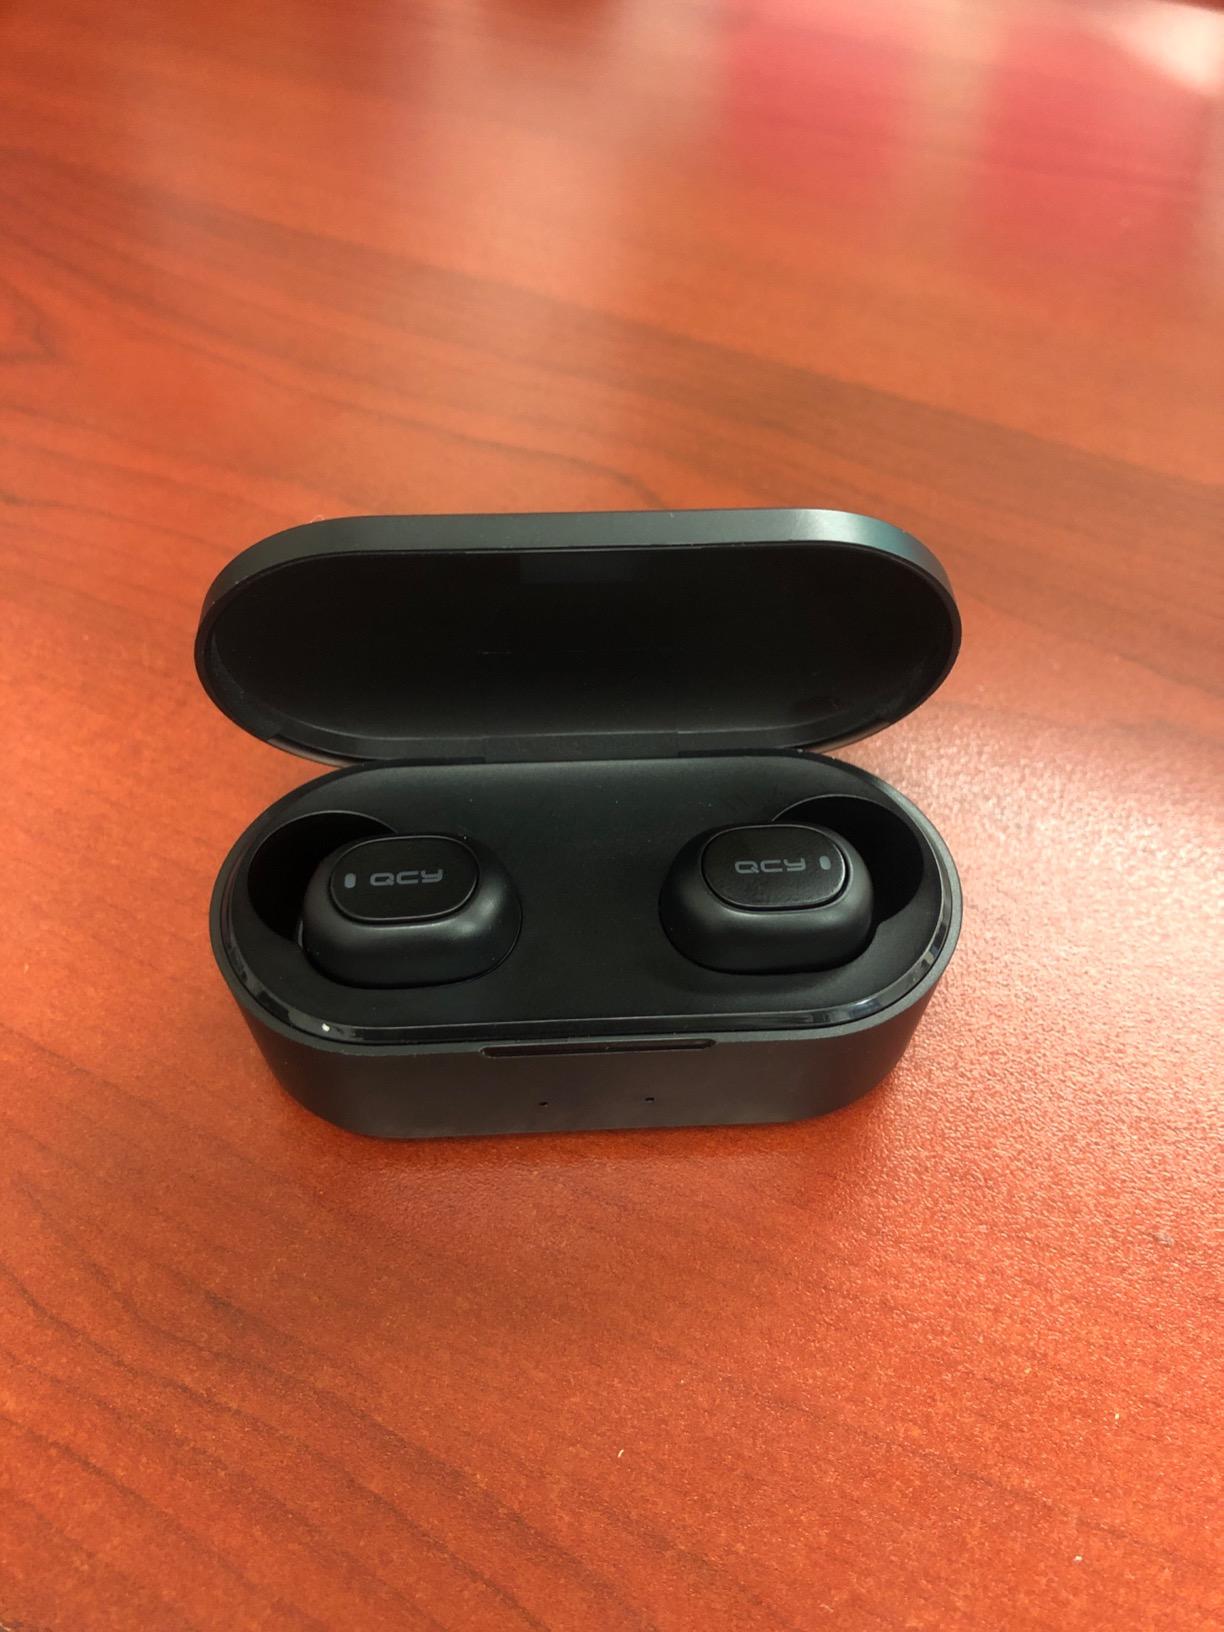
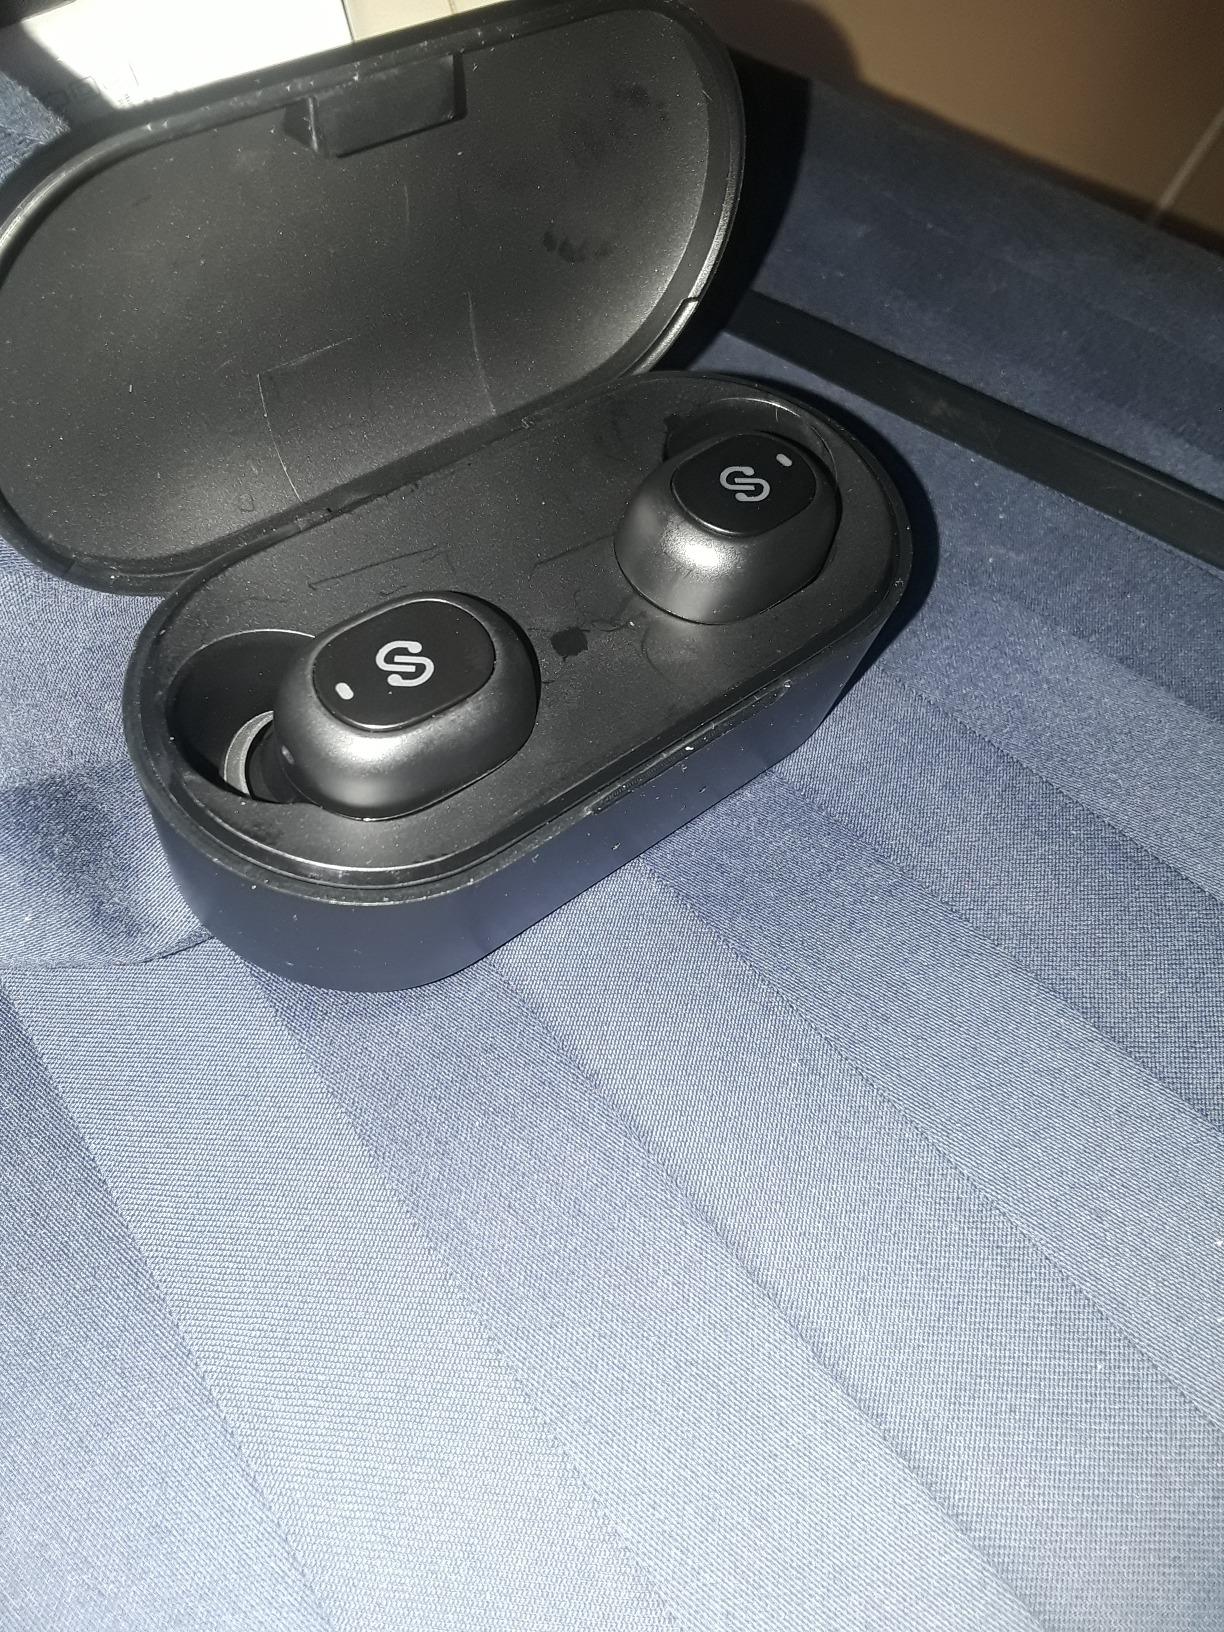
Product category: earbuds
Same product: no